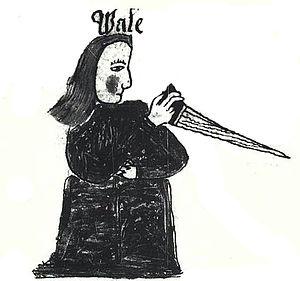
Dans la mythologie nordique, Vali, aussi appelé Ali, est un dieu Ase mentionné dans les Eddas. Il est le fils d'Odin et de Rind, et il est engendré pour venger la mort du dieu Baldr tué par Hodr, lui même envoûté par Loki. Il ne se lave pas, ni ne se coiffe avant d'avoir accompli cette tâche. Vali fait partie du faible nombre de dieux qui survivent à la bataille prophétique du Ragnarök. Dans la Geste des Danois, œuvre évhémériste du XIIᵉ siècle, il est présenté comme un homme, guerrier qui porte le nom de Bous.